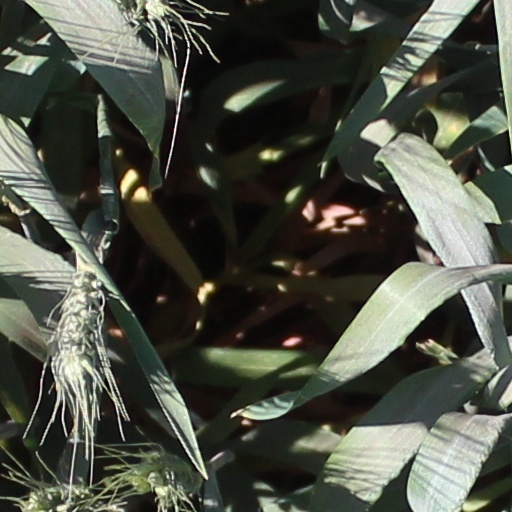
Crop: wheat